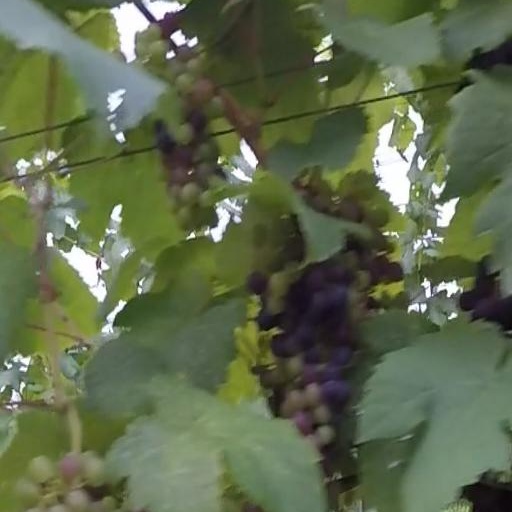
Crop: grape